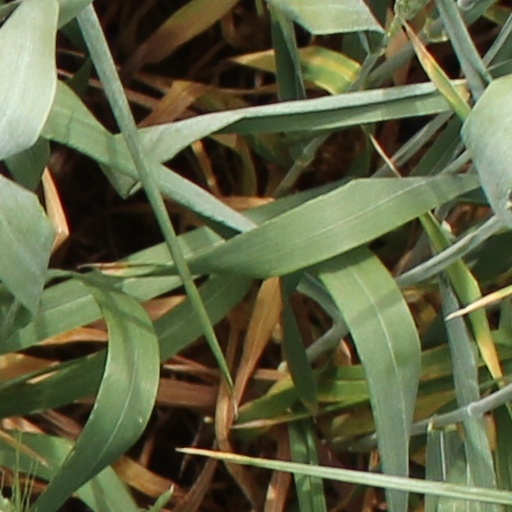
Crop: wheat